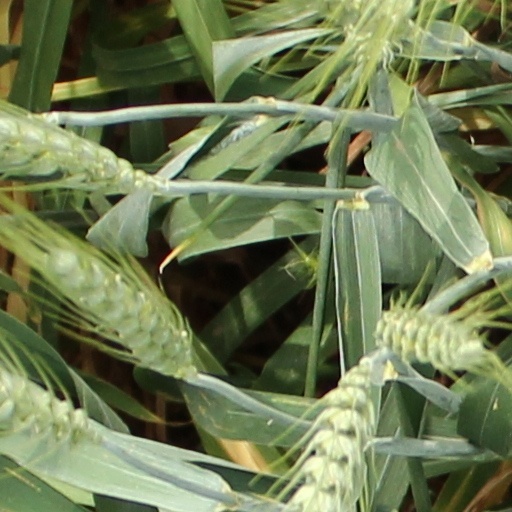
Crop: wheat